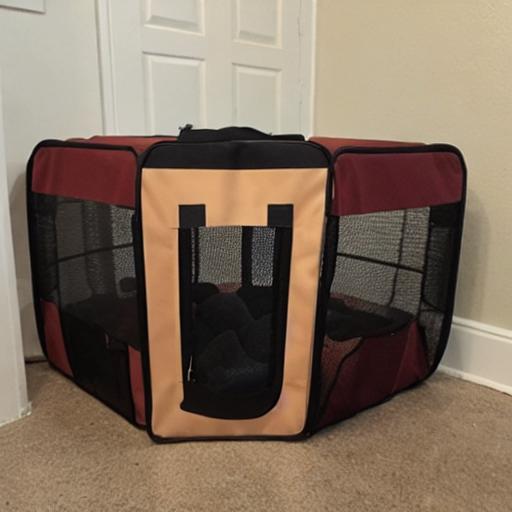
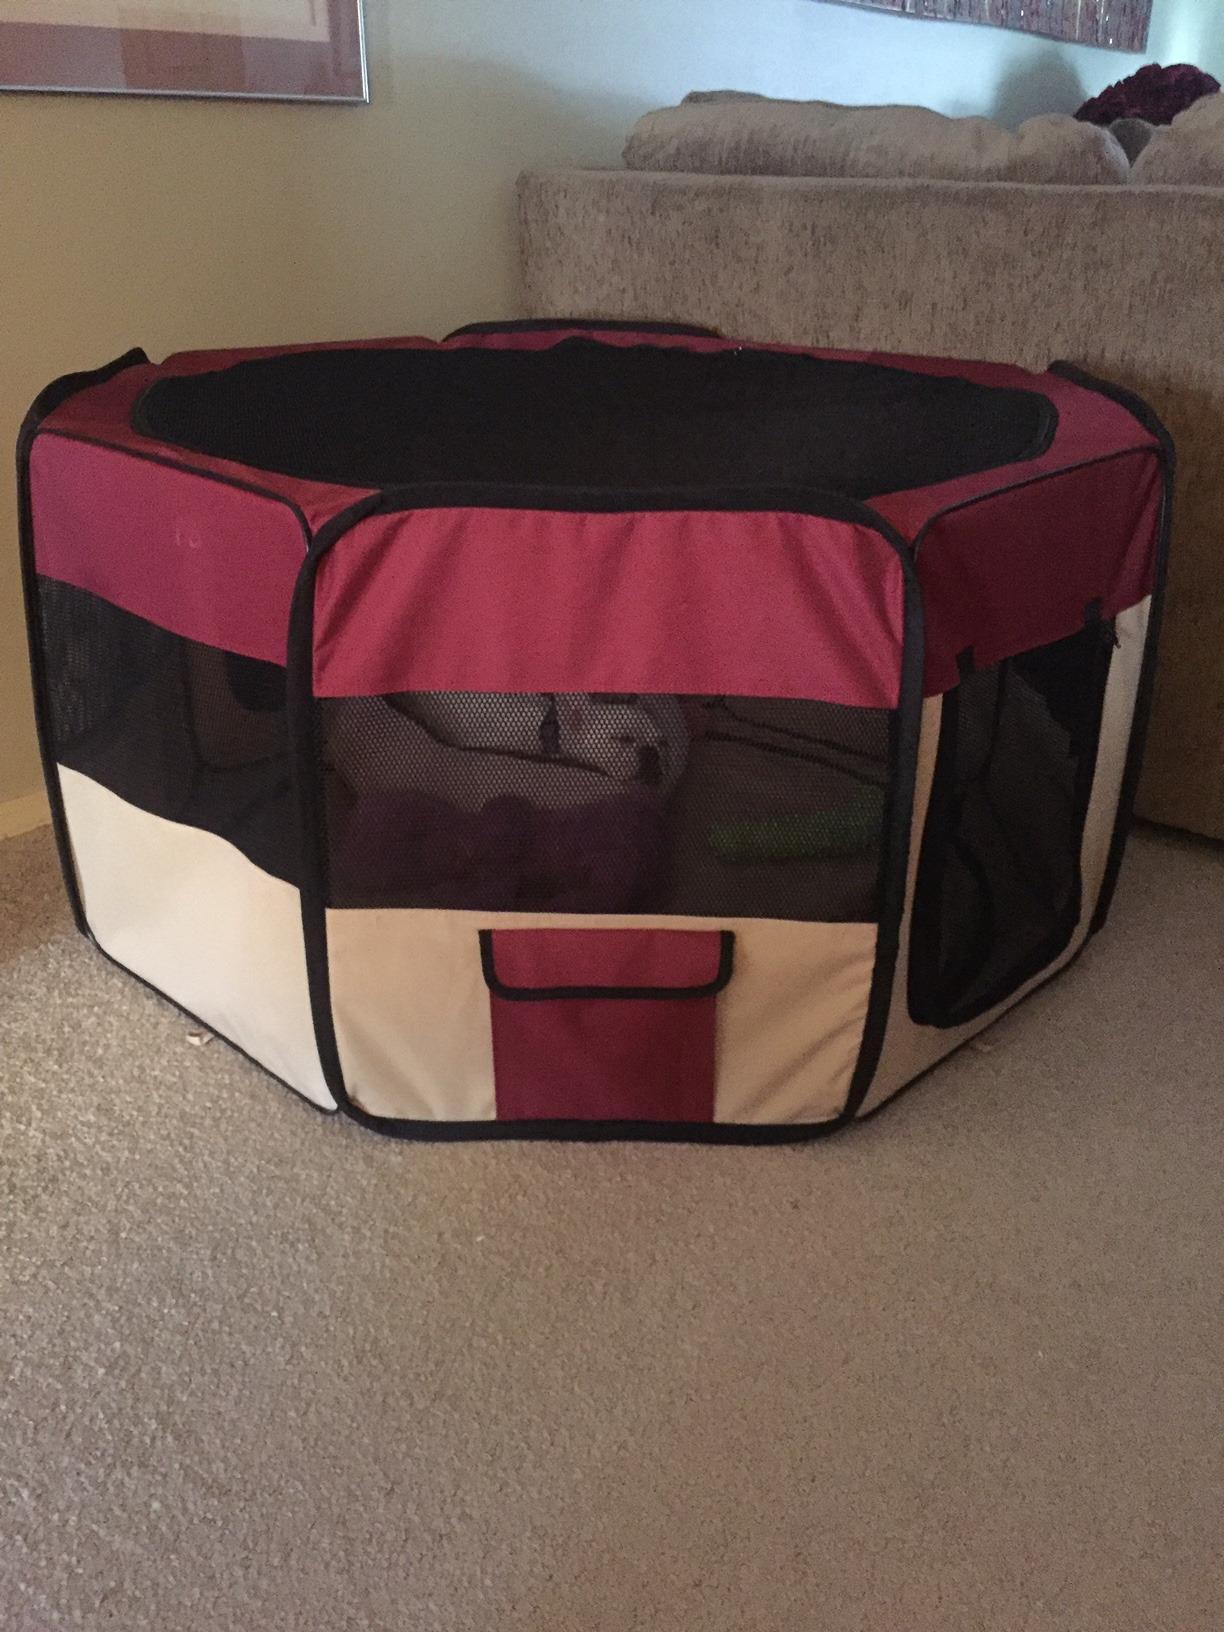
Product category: items_kennel
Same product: no